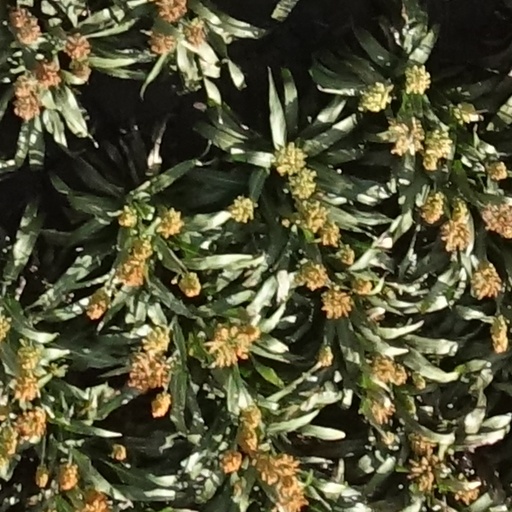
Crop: sorghum